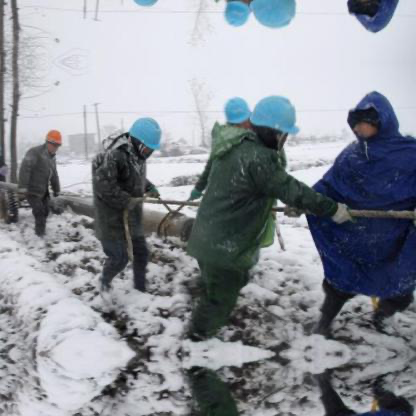
Objects in the image:
label: helmet
label: helmet
label: helmet
label: helmet
label: helmet
label: helmet
label: helmet